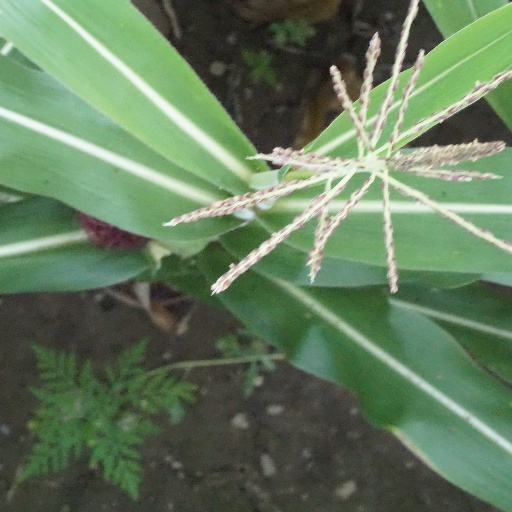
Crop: maize; corn